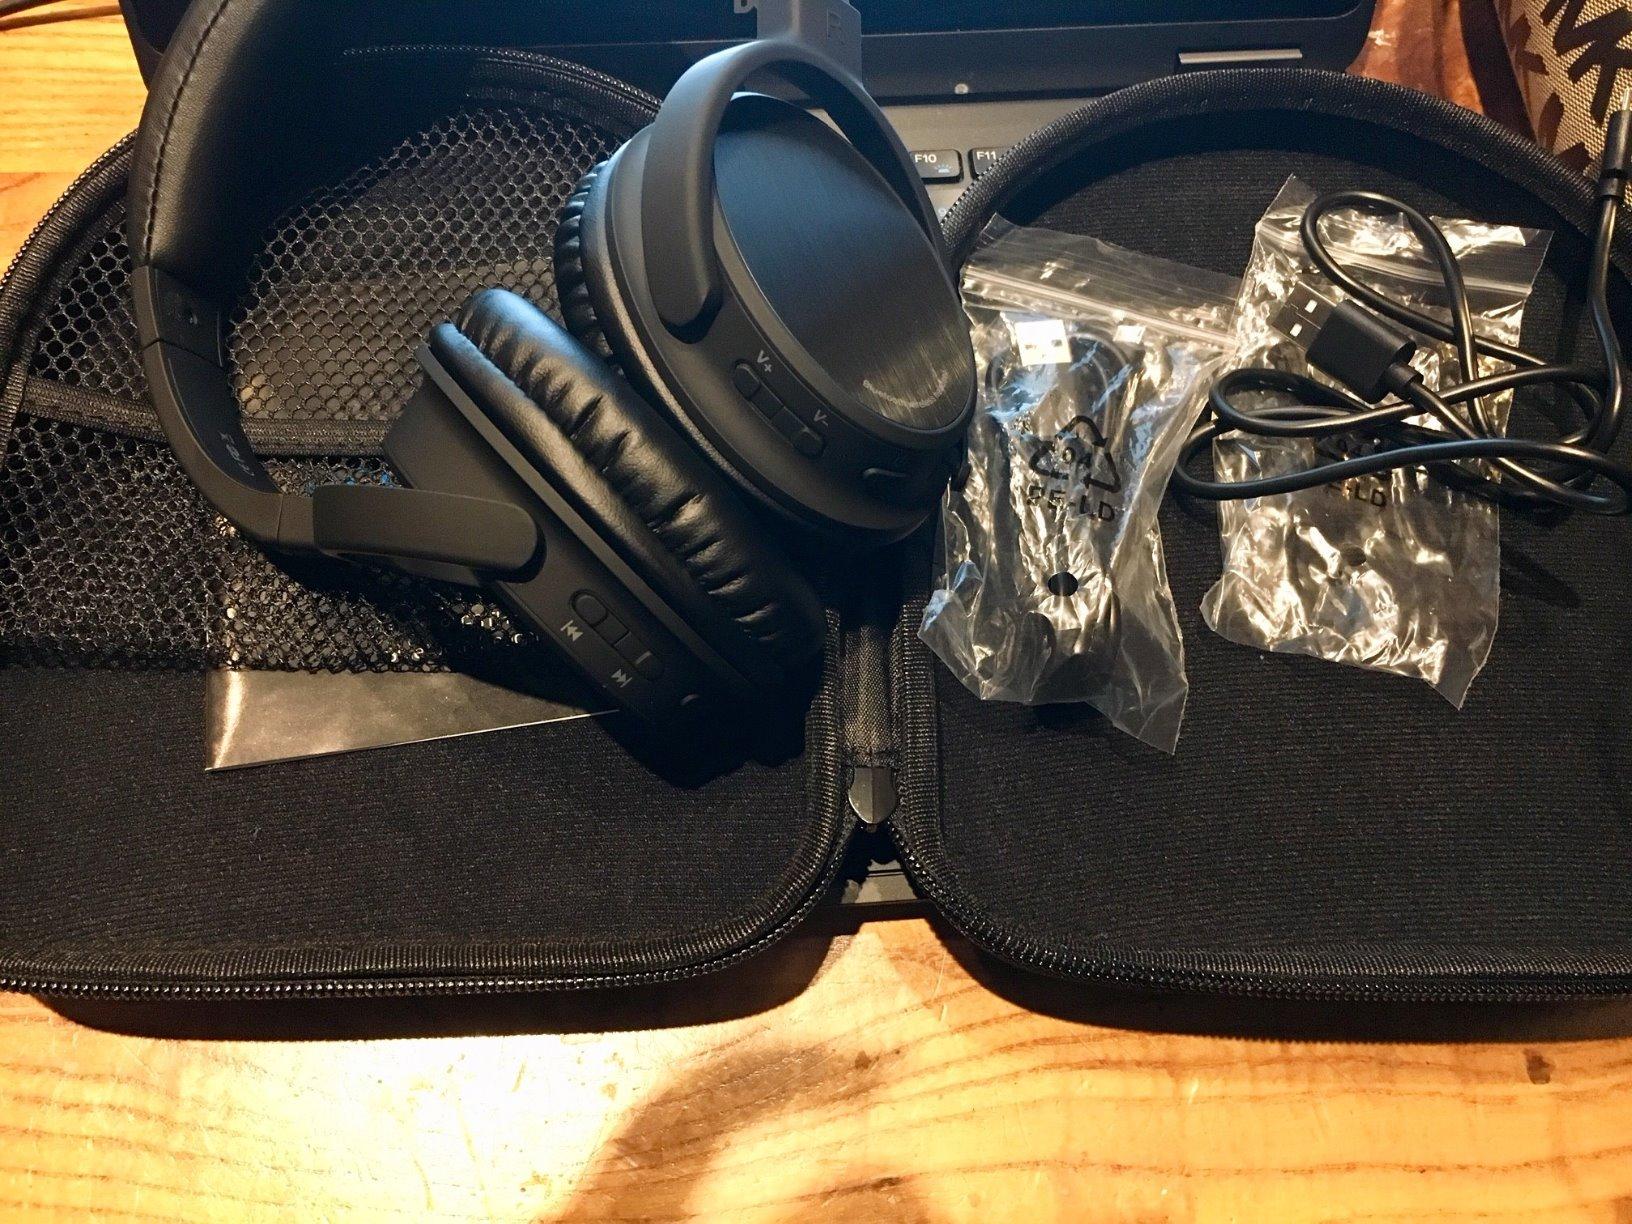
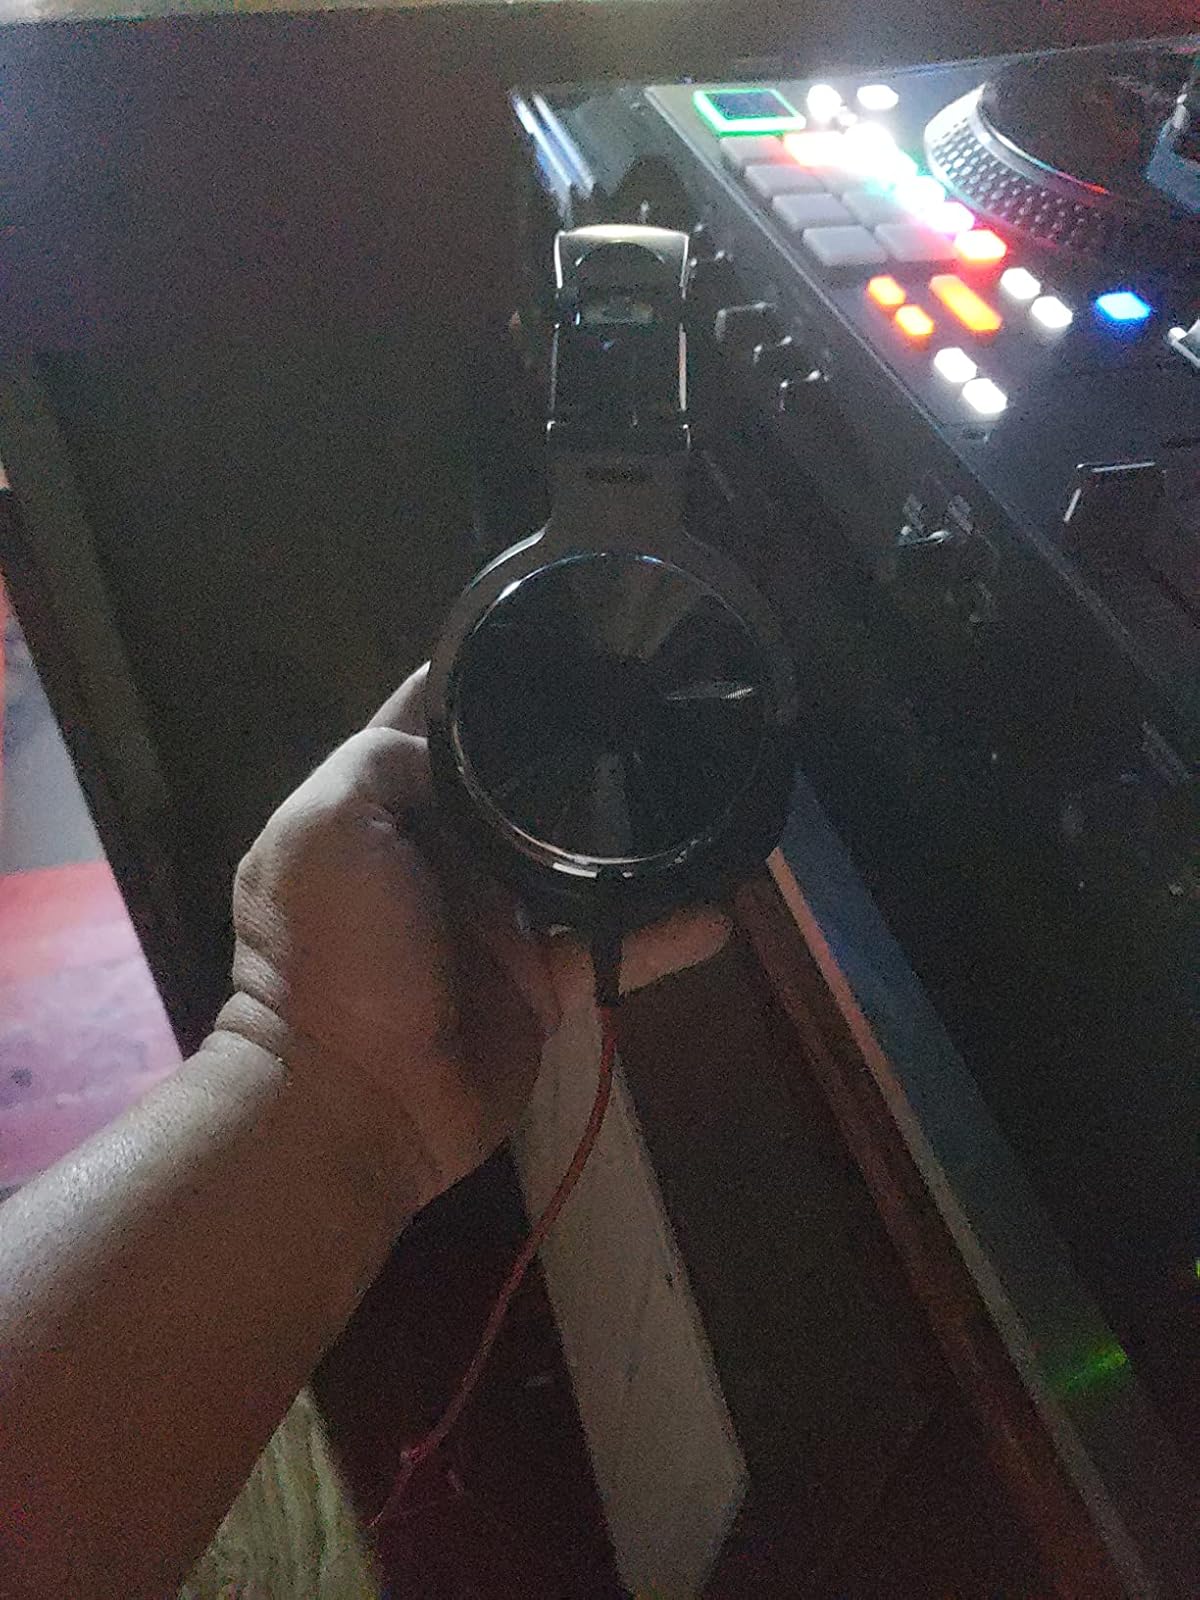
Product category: headphones
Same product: no